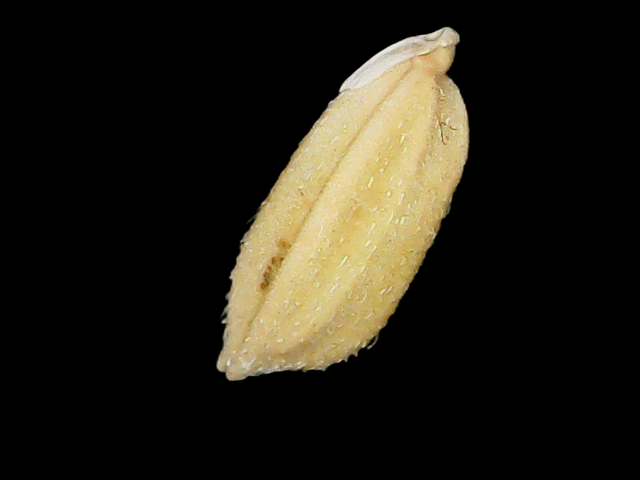
Rice variety: Bd33